Olav Haug

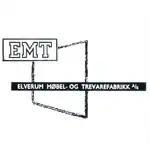
EMT - Catalogue logo and furniture stamp

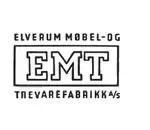
EMT - Catalogue logo and furniture stamp

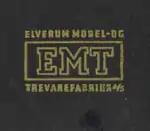
EMT - Catalogue logo and furniture stamp

In 1942, Olav Haug was employed at Elverum Mobel & Trevarefabrikk in Elverum as a master craftsman in charge of design and prototype development. From the early 1930s and until late in the decade, the company had produced doors and windows for private homes and offices. But as the Norwegian private economy grew, a new market for household furniture developed. It was ten that Haug designed and developed his characteristic chairs and living room furniture. During the 1950s when Scandinavian mid-century design grew onto the international prominence, Haug designed the '36' dining chair, the '46' lounge chair, the 'Fabian' rocking chair and the 'Bastian' series that became his hallmark designs at the company.